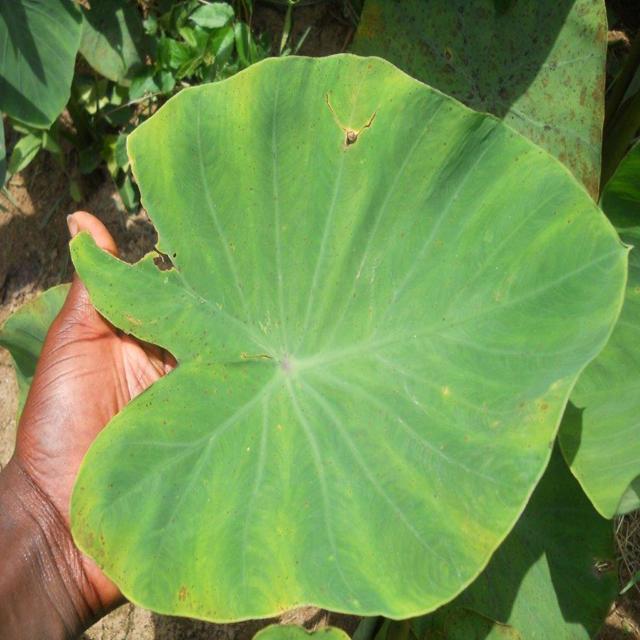
Label: Early_Blight